Ultra vires

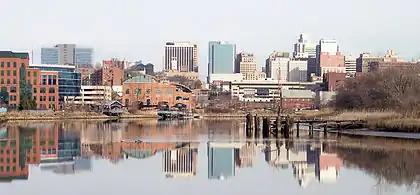
Wilmington, Delaware is the incorporation capital of the United States. Delaware has largely abolished "ultra vires" in relation to corporations under the Delaware General Corporation Law.

' ('beyond the powers') is a Latin phrase used in law to describe an act that requires legal authority but is done without it. Its opposite, an act done under proper authority, is ' ('within the powers'). Acts that are may equivalently be termed "valid", and those that are termed "invalid".